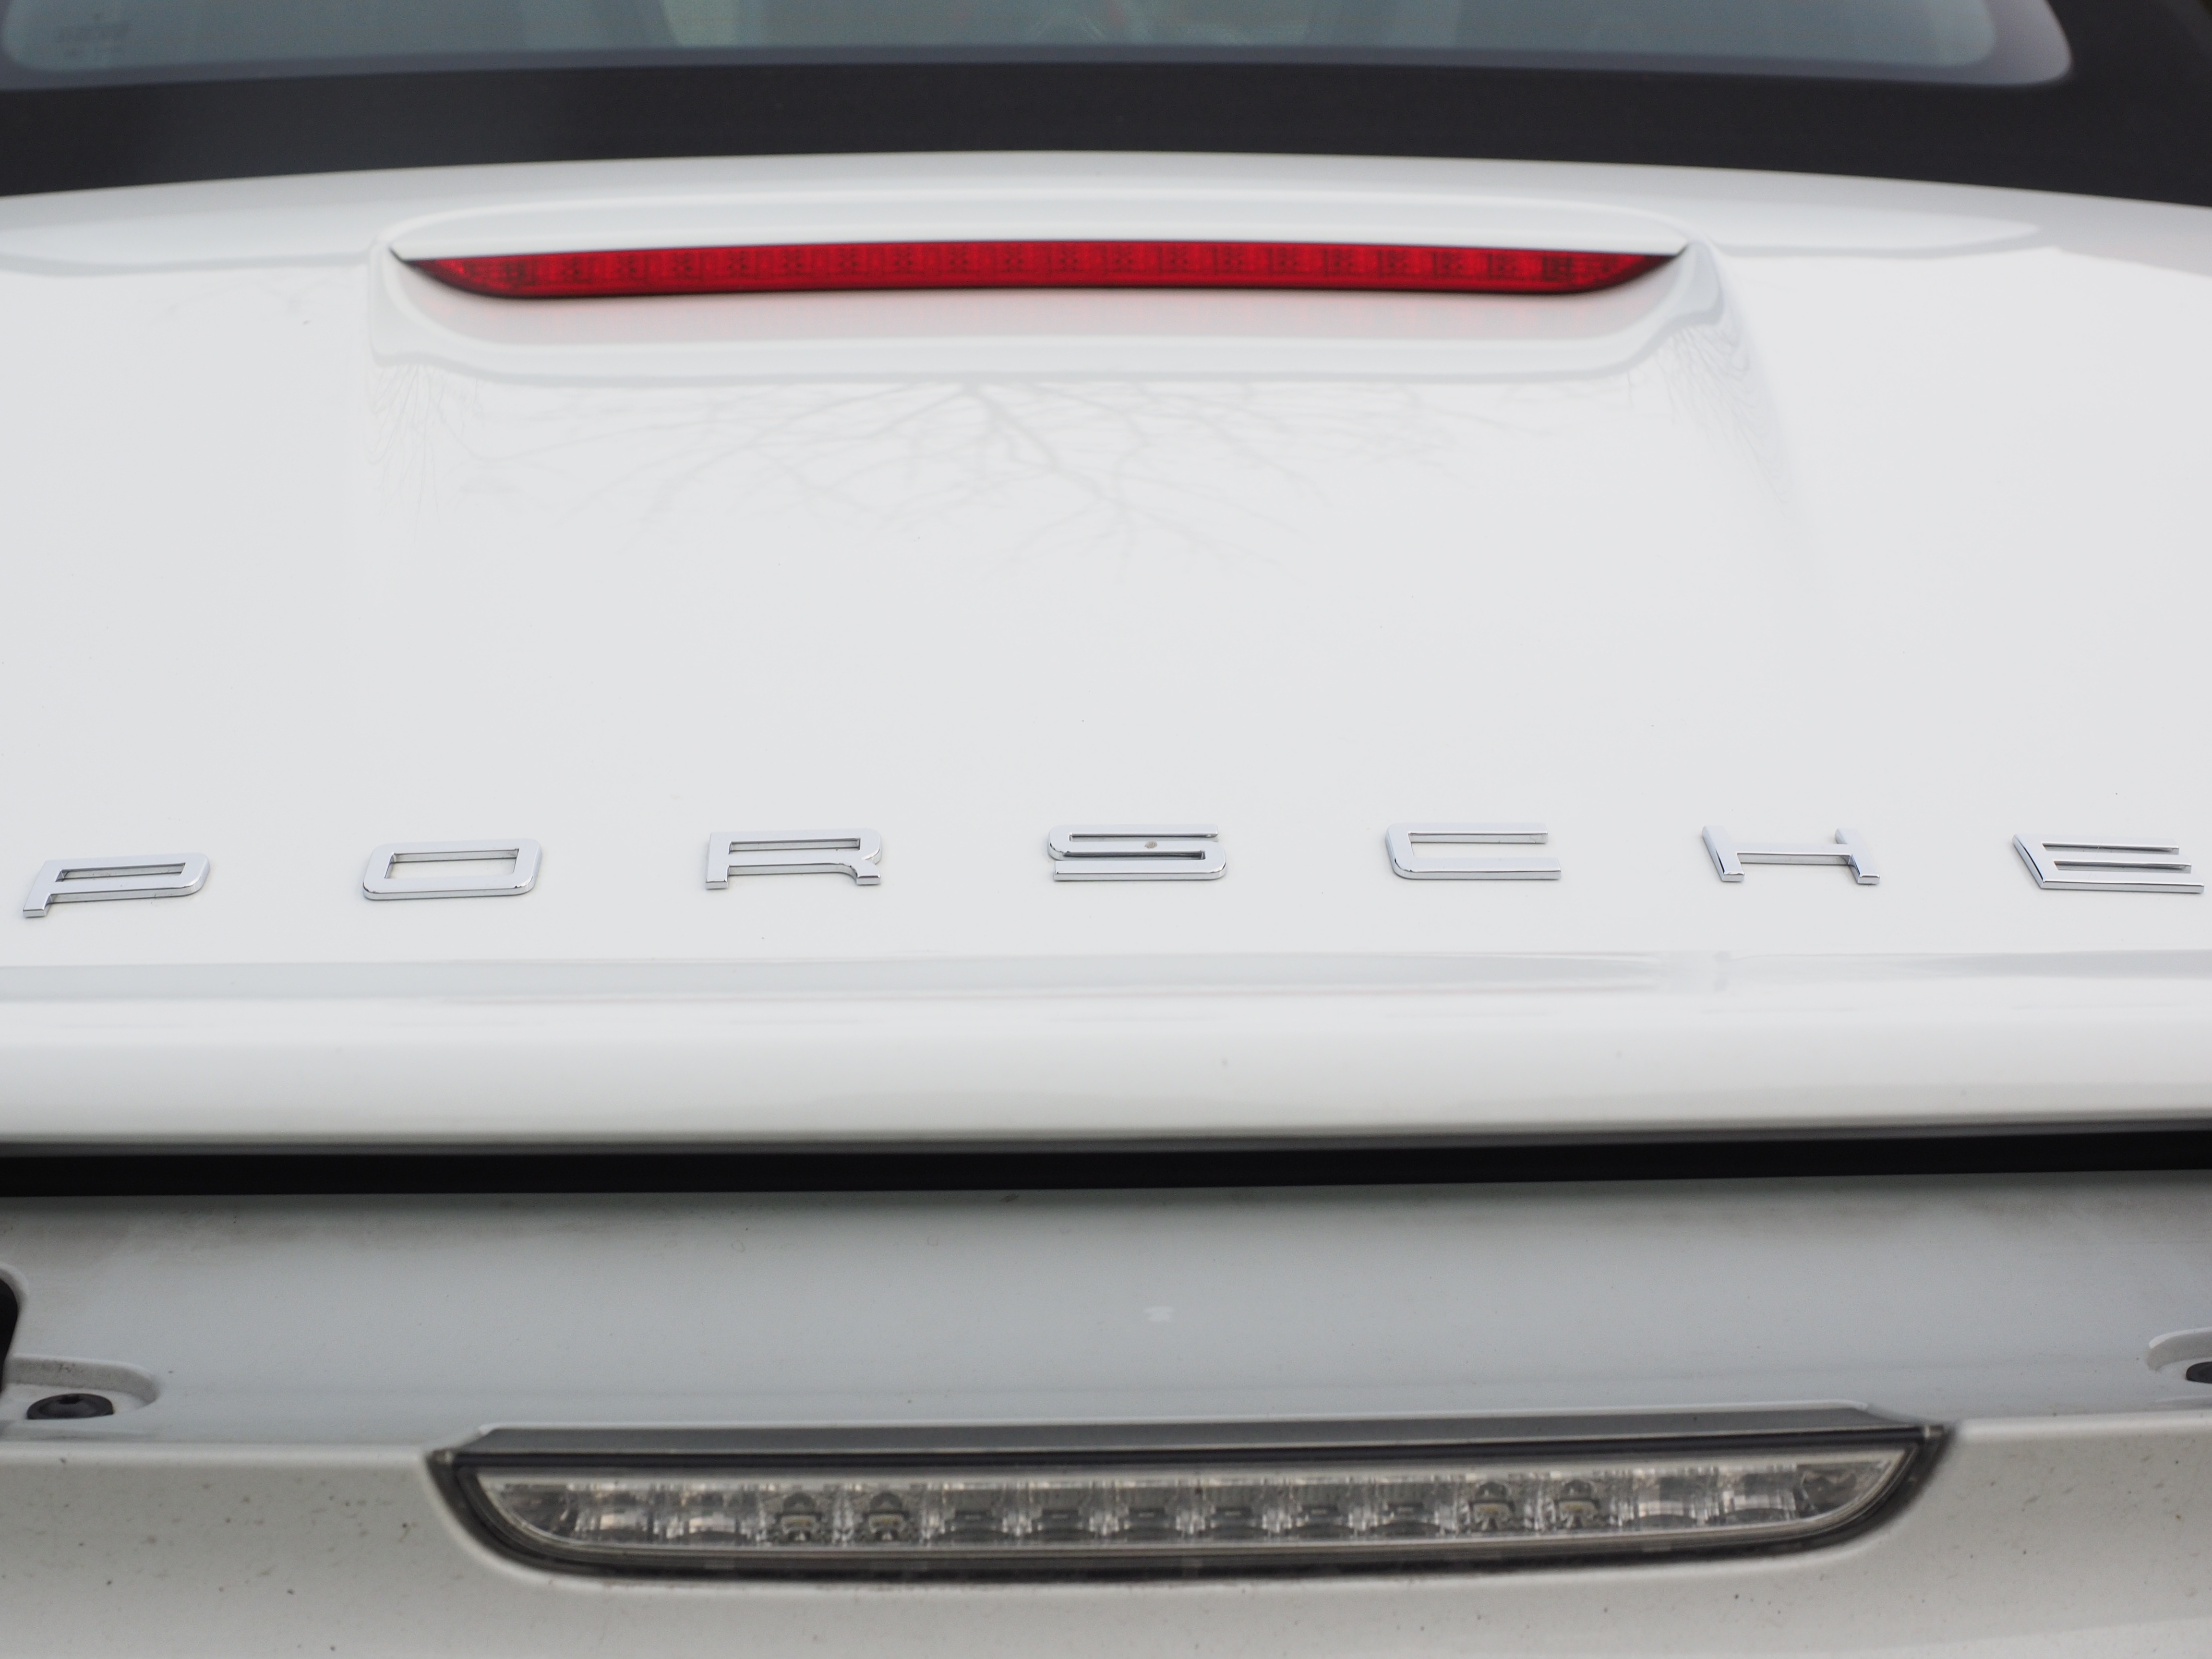
technology, white, car, vehicle, bumper, brand, font, electronics, logo, porsche, multimedia, lettering, trademarks, car brand, automobile make, automotive exterior, luxury vehicle, family car